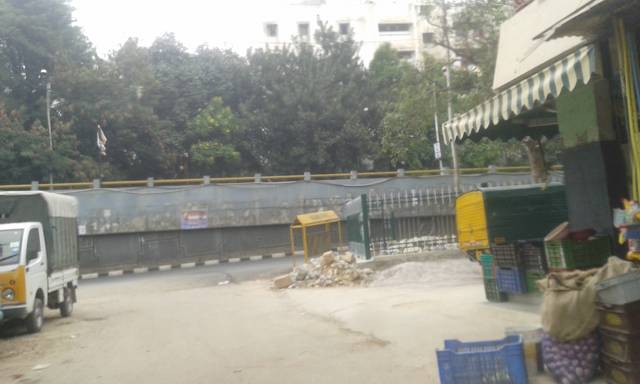
Region: India
Coordinates: 12.959, 77.641